Qixia Mountain

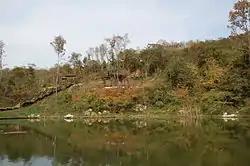
Maple Hill Lake, located within the area

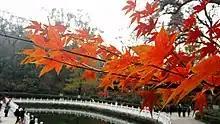
Qixia Mountain is known for its autumn scenery.

Qixia Mountain is a mountain in the northeast part of Nanjing, Jiangsu Province, China.